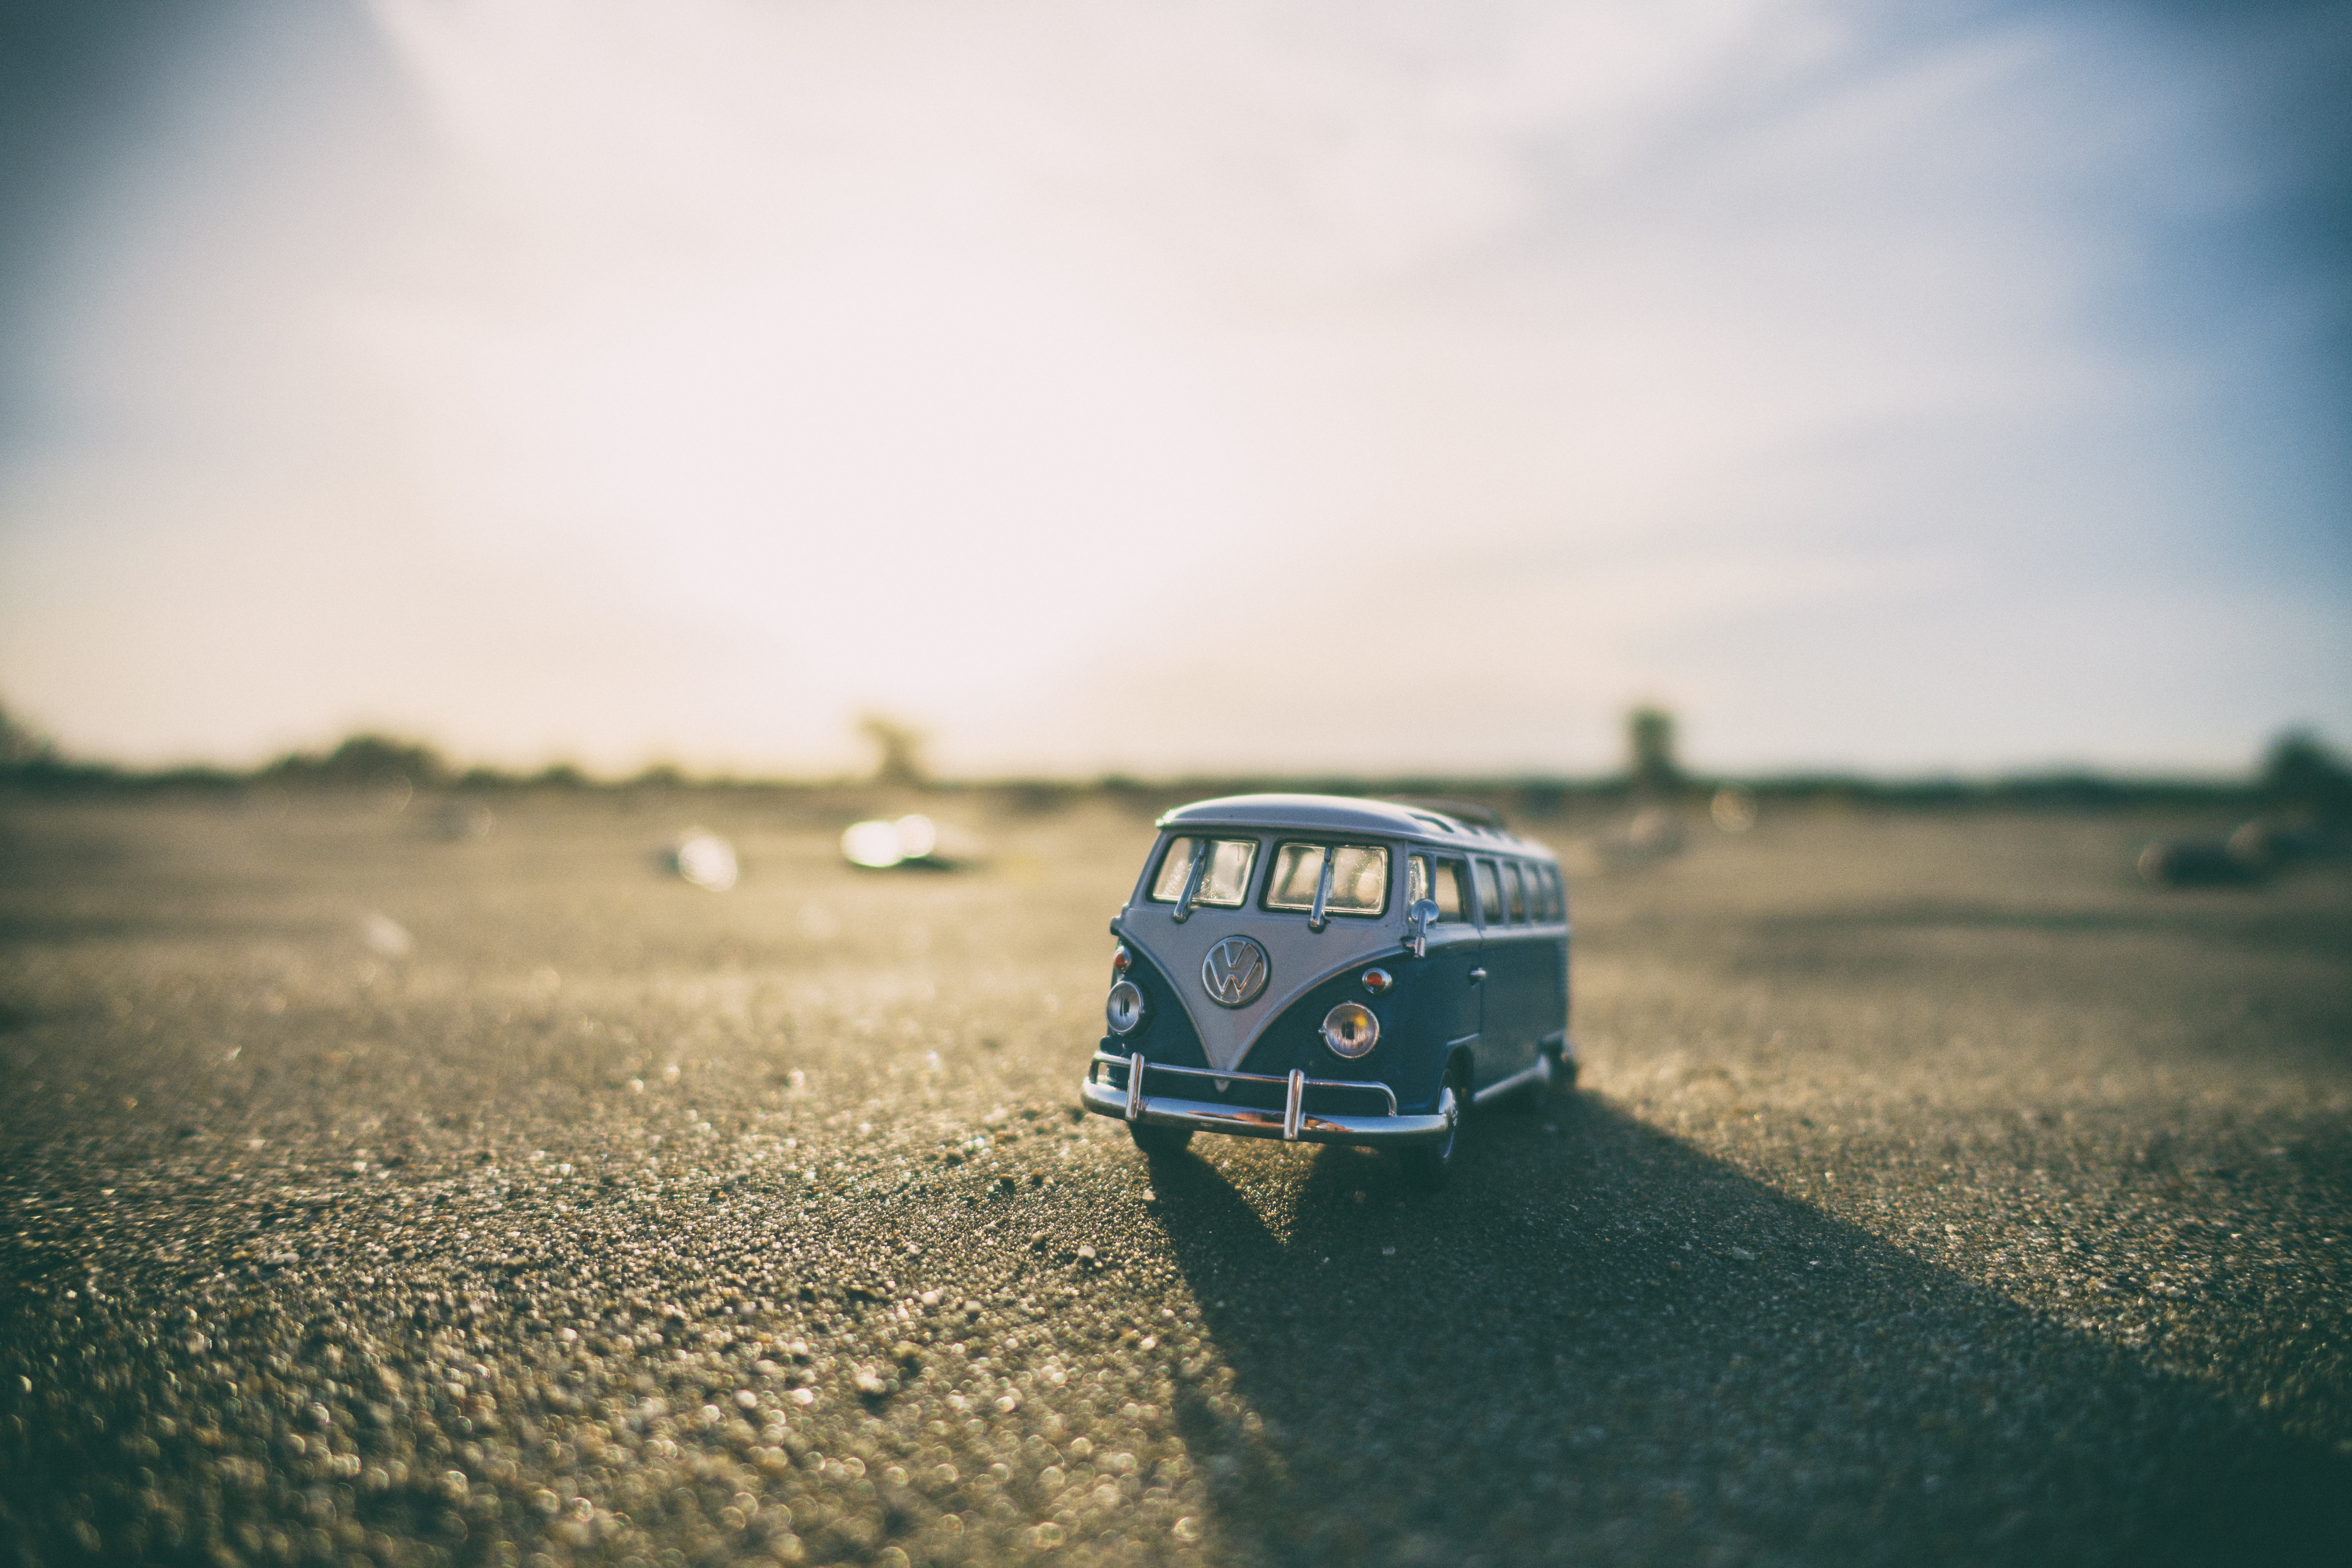
beach, landscape, sea, coast, water, sand, ocean, horizon, light, cloud, sky, sun, sunset, road, street, car, ground, photography, sunlight, morning, shore, wave, volkswagen, van, summer, travel, reflection, vehicle, shadow, blue, toy, close up, toy car, miniature toy, atmosphere of earth